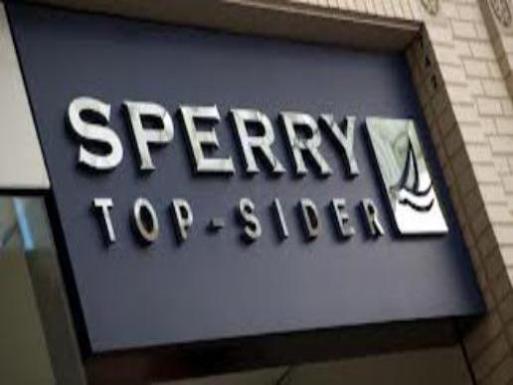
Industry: Clothes